Tree girth measurement

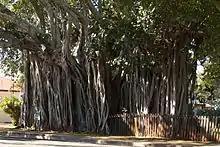
Banyan tree Cleveland

An approach needs to be developed that is appropriate for each of these unusual forms. For example, clonal colonies, such as the Pando aspen, may occupy many acres. The area occupied by the colony should be measured as well as the size of the largest individual trunk present. Banyan-like trees similarly consist of multiple trunks spread across a large area. In many of these specimens the interior trunks are not easily accessible, if accessible at all. An approach to their measurement would be to measure the area occupied by the many trunks, the area occupied by the crown of the tree, the height of the tree, and any other measurements the investigator deems appropriate. These measurements would then be supplemented by a narrative description and photographs. The goal in all of these cases of trees with unusual forms is to document their characteristics.